Literature

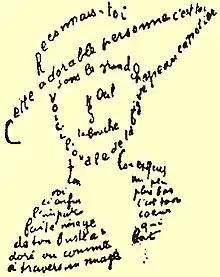
A calligram by Guillaume Apollinaire. These are a type of poem in which the written words are arranged in such a way to produce a visual image.

Literary fiction is a term used to describe fiction that explores any facet of the human condition, and may involve social commentary. It is often regarded as having more artistic merit than genre fiction, especially the most commercially oriented types, but this has been contested in recent years, with the serious study of genre fiction within universities.